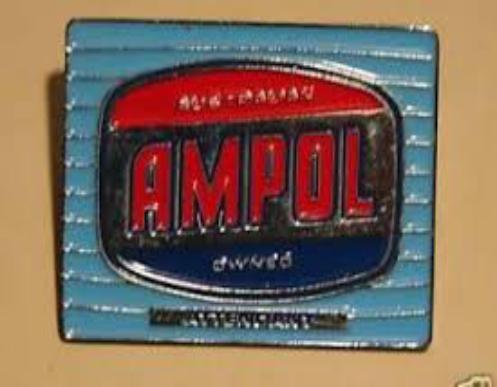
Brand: Ampol
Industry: Others